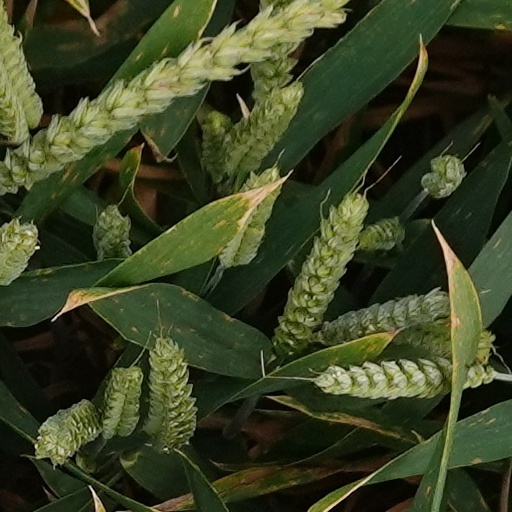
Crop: wheat